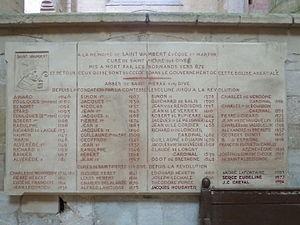
Liste des abbés de Saint-Pierre-sur-Dives.
L’abbaye de Saint-Pierre-sur-Dives est une abbaye bénédictine, fondée au XIᵉ siècle à Saint-Pierre-sur-Dives dans le Calvados. C'est un des ensembles les plus complets de l'architecture monastique en Normandie.